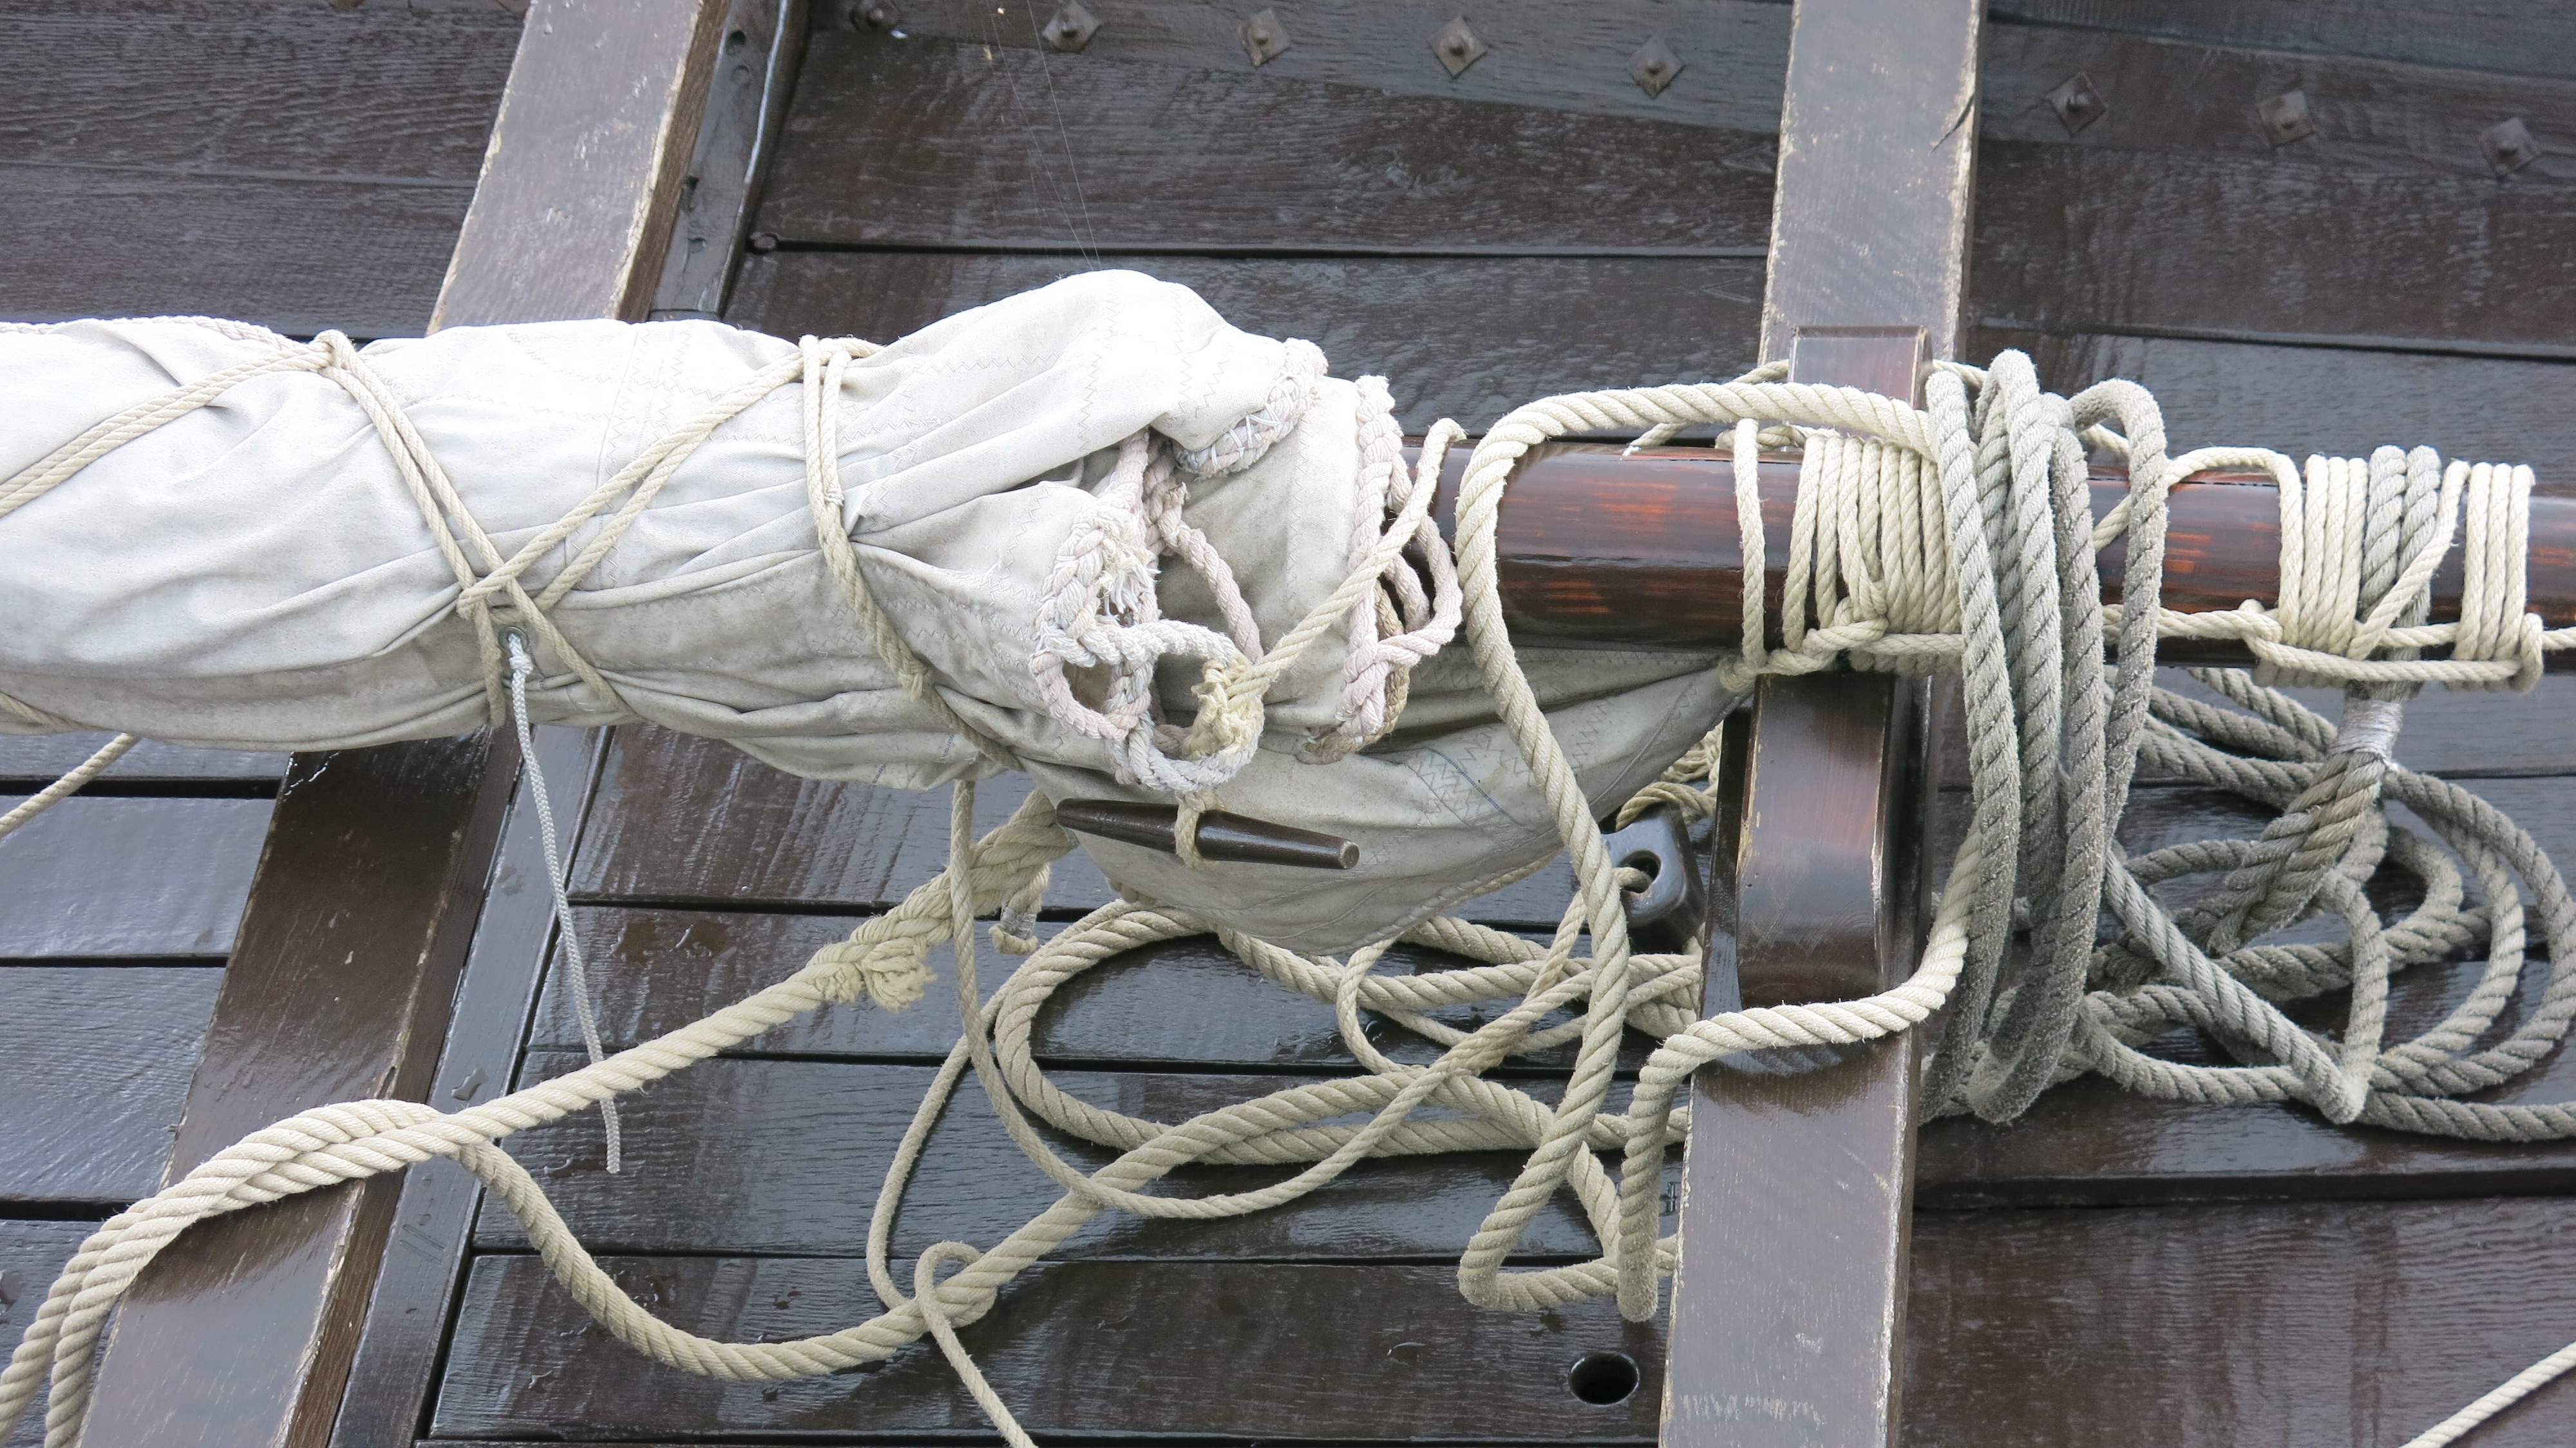
dew, rope, boot, vehicle, mast, iron, chaos, knot, loop, resolution, cordage, confusion, knotted, electrical wiring